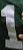
Number: 1